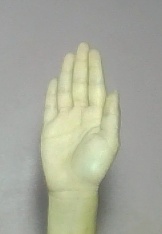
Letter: seen